Hanes–Woolf plot

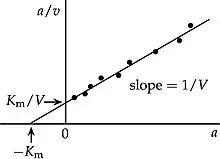
Hanes plot of a/v against a for Michaelis–Menten kinetics

In biochemistry, a Hanes–Woolf plot, Hanes plot, or plot of formula_1 against formula_2 is a graphical representation of enzyme kinetics in which the ratio of the initial substrate concentration formula_2 to the reaction velocity formula_4 is plotted against formula_2. It is based on the rearrangement of the Michaelis–Menten equation shown below: